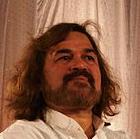
Age: 46